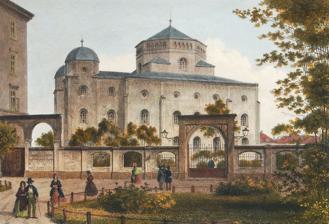
Building: Semper Synagogue
Country: Germany
Year built: 1840
Former synagogue in Dresden, Germany This article is about the destroyed synagogue. For the current synagogue in the same location, see New Synagogue (Dresden) . Semper Synagogue German : Alte Synagoge The former Semper Synagogue, in c. 1860 Religion Affiliation Judaism (former) Ecclesiastical or organisational status Synagogue (1840–1938) Status Destroyed Location Location Dresden , Saxony Country Germany Location of the former synagogue in Saxony Geographic coordinates 51°03′09″N 13°44′48″E / 51.0524°N 13.7468°E / 51.0524; 13.7468 Architecture Architect(s) Gottfried Semper Type Synagogue architecture Style Romanesque Revival Moorish Revival Completed 1840 Destroyed November 9, 1938 (on Kristallnacht ) The Semper Synagogue , also known as the Dresden Synagogue or Old Synagogue ( German : Alte Synagoge ), was a Jewish synagogue , located in Dresden , in the Saxony region of Germany . Designed by Gottfried Semper and built from 1838 to 1840 in the Romanesque Revival and Moorish Revival styles, the synagogue was destroyed by the Nazis on November 9, 1938, during Kristallnacht . The New Synagogue , inaugurated in 2001, was erected adjacent to the site of the former Semper Synagogue where a monument showing a six branch menorah stands in memory of the six million Jews who perished in the Holocaust . History and destruction The synagogue was destroyed in 1938 on Kristallnacht . Nazis burned down the synagogue on the night of 9 November 1938. A few days after the burning, the ruins were carried away "professionally" and the bill to cover these costs was handed to the Jewish congregation. A film made by the "Technischen Hilfswerk" documented the efficient removal of the building. All that remained of the synagogue was the Semper-designed Star of David , which Alfred Neugebauer, a fireman, removed from the burning rooftop, hid and returned to the congregation in 1949. Architecture Semper was the first architect to borrow the Moorish iconography for a synagogue. His countless imitators and followers include Semper's student Otto Simonson , who would construct the magnificent Moorish Revival Leipzig synagogue in 1855, and Adolf Wolff, who built the Great Synagogue of Łódź and synagogues in Nürnberg, Stuttgart, Helbronn and Ulm. Many other architects of the late 19th century followed the style of this synagogue. Interior While the exterior was Romanesque Revival, its interior featured the richly ornamented style that was to become the hallmark of Moorish Revival architecture. The elaborate Arabic-style interior had a two-tiered balcony supported by columns copied from the Alhambra . The arches and balcony fronts were richly worked with intricate polychrome foliate and lattice designs in the Moorish style. According to Harry Frances Mallgrave, most of the ornaments "were painted on the plaster surfaces in imitation of more costly materials." Eternal light The interior design included furnishings - all designed by Semper, who considered each project as a Gesamtkunstwerk . For the synagogue he created a Ner Tamid - silver lamp of eternal light, placed before the Torah scrolls, which caught Richard Wagner and his wife Cosima's fancy. They gave a great deal of effort to procure a copy of this lamp. Exterior The synagogue was situated along the old city ramparts, along the river, some five hundred meters from the new theatre (known as the Semperoper ) that Gottfried Semper was constructing at the same time he built the synagogue. The building was purposely designed to be modest, as Chief Rabbi Dr Zacharias Frankel said at the opening ceremony: "we were not driven by the desire to brag with an opulent building; rather we wanted to find an appropriate place of worship, (...) where we show ourselves before God in devout communion." The synagogue was a plain cube structure, built in a Romanesque style with a humble vestibule and twin towers that marked the entrance to the building. Gallery The Star of David finial from the Semper Synagogue, installed on the New Synagogue Interior of the synagogue in 1898 Monument to the destruction of the synagogue on Kristallnacht See also Germany portal Judaism portal History of the Jews in Germany List of Jewish architects List of synagogues in Germany (in German) References